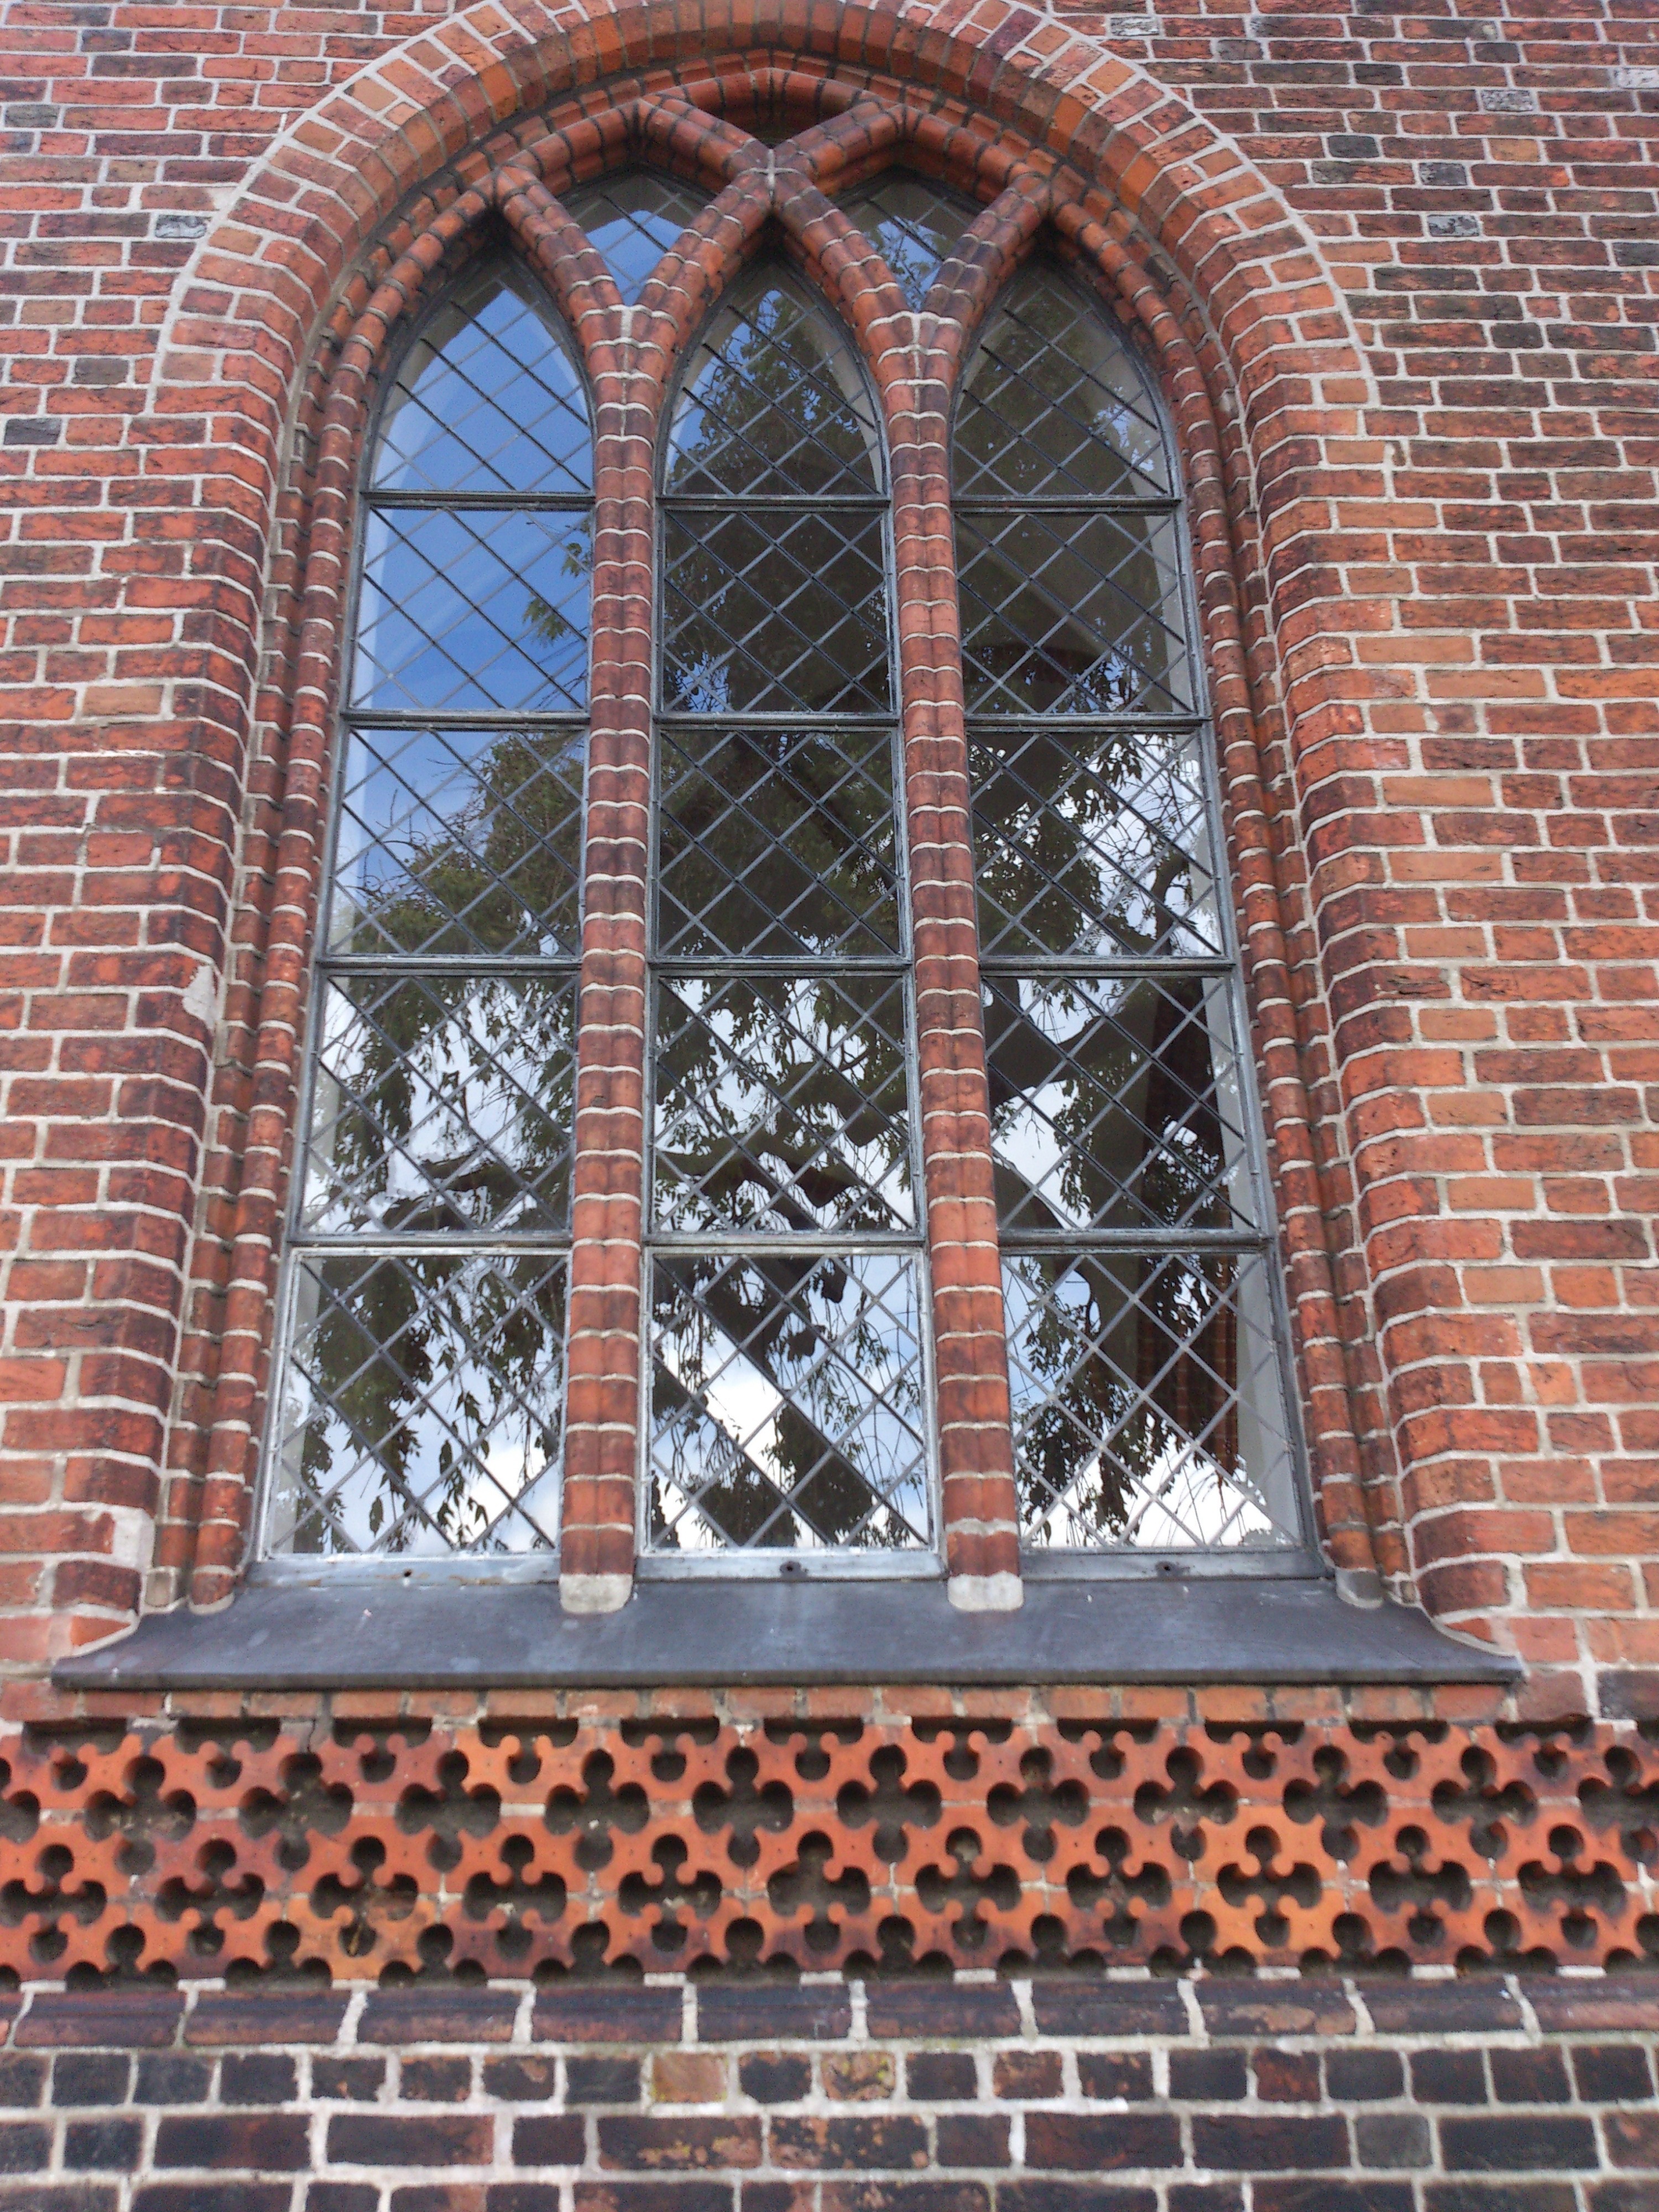
architecture, window, glass, old, wall, arch, red, facade, brick, material, gothic, glasses, denmark, iron, brickwork, mirroring, brick pattern, churh